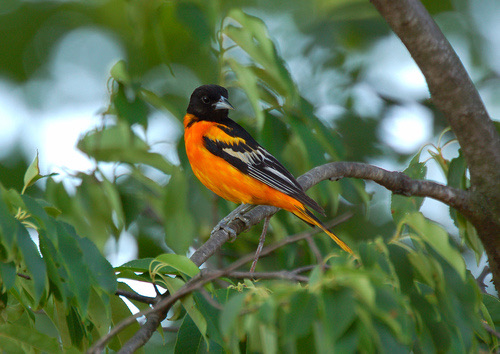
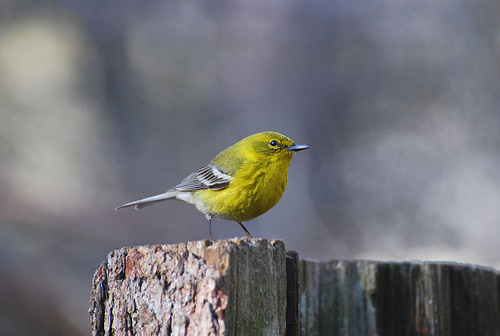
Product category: misc
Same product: yes